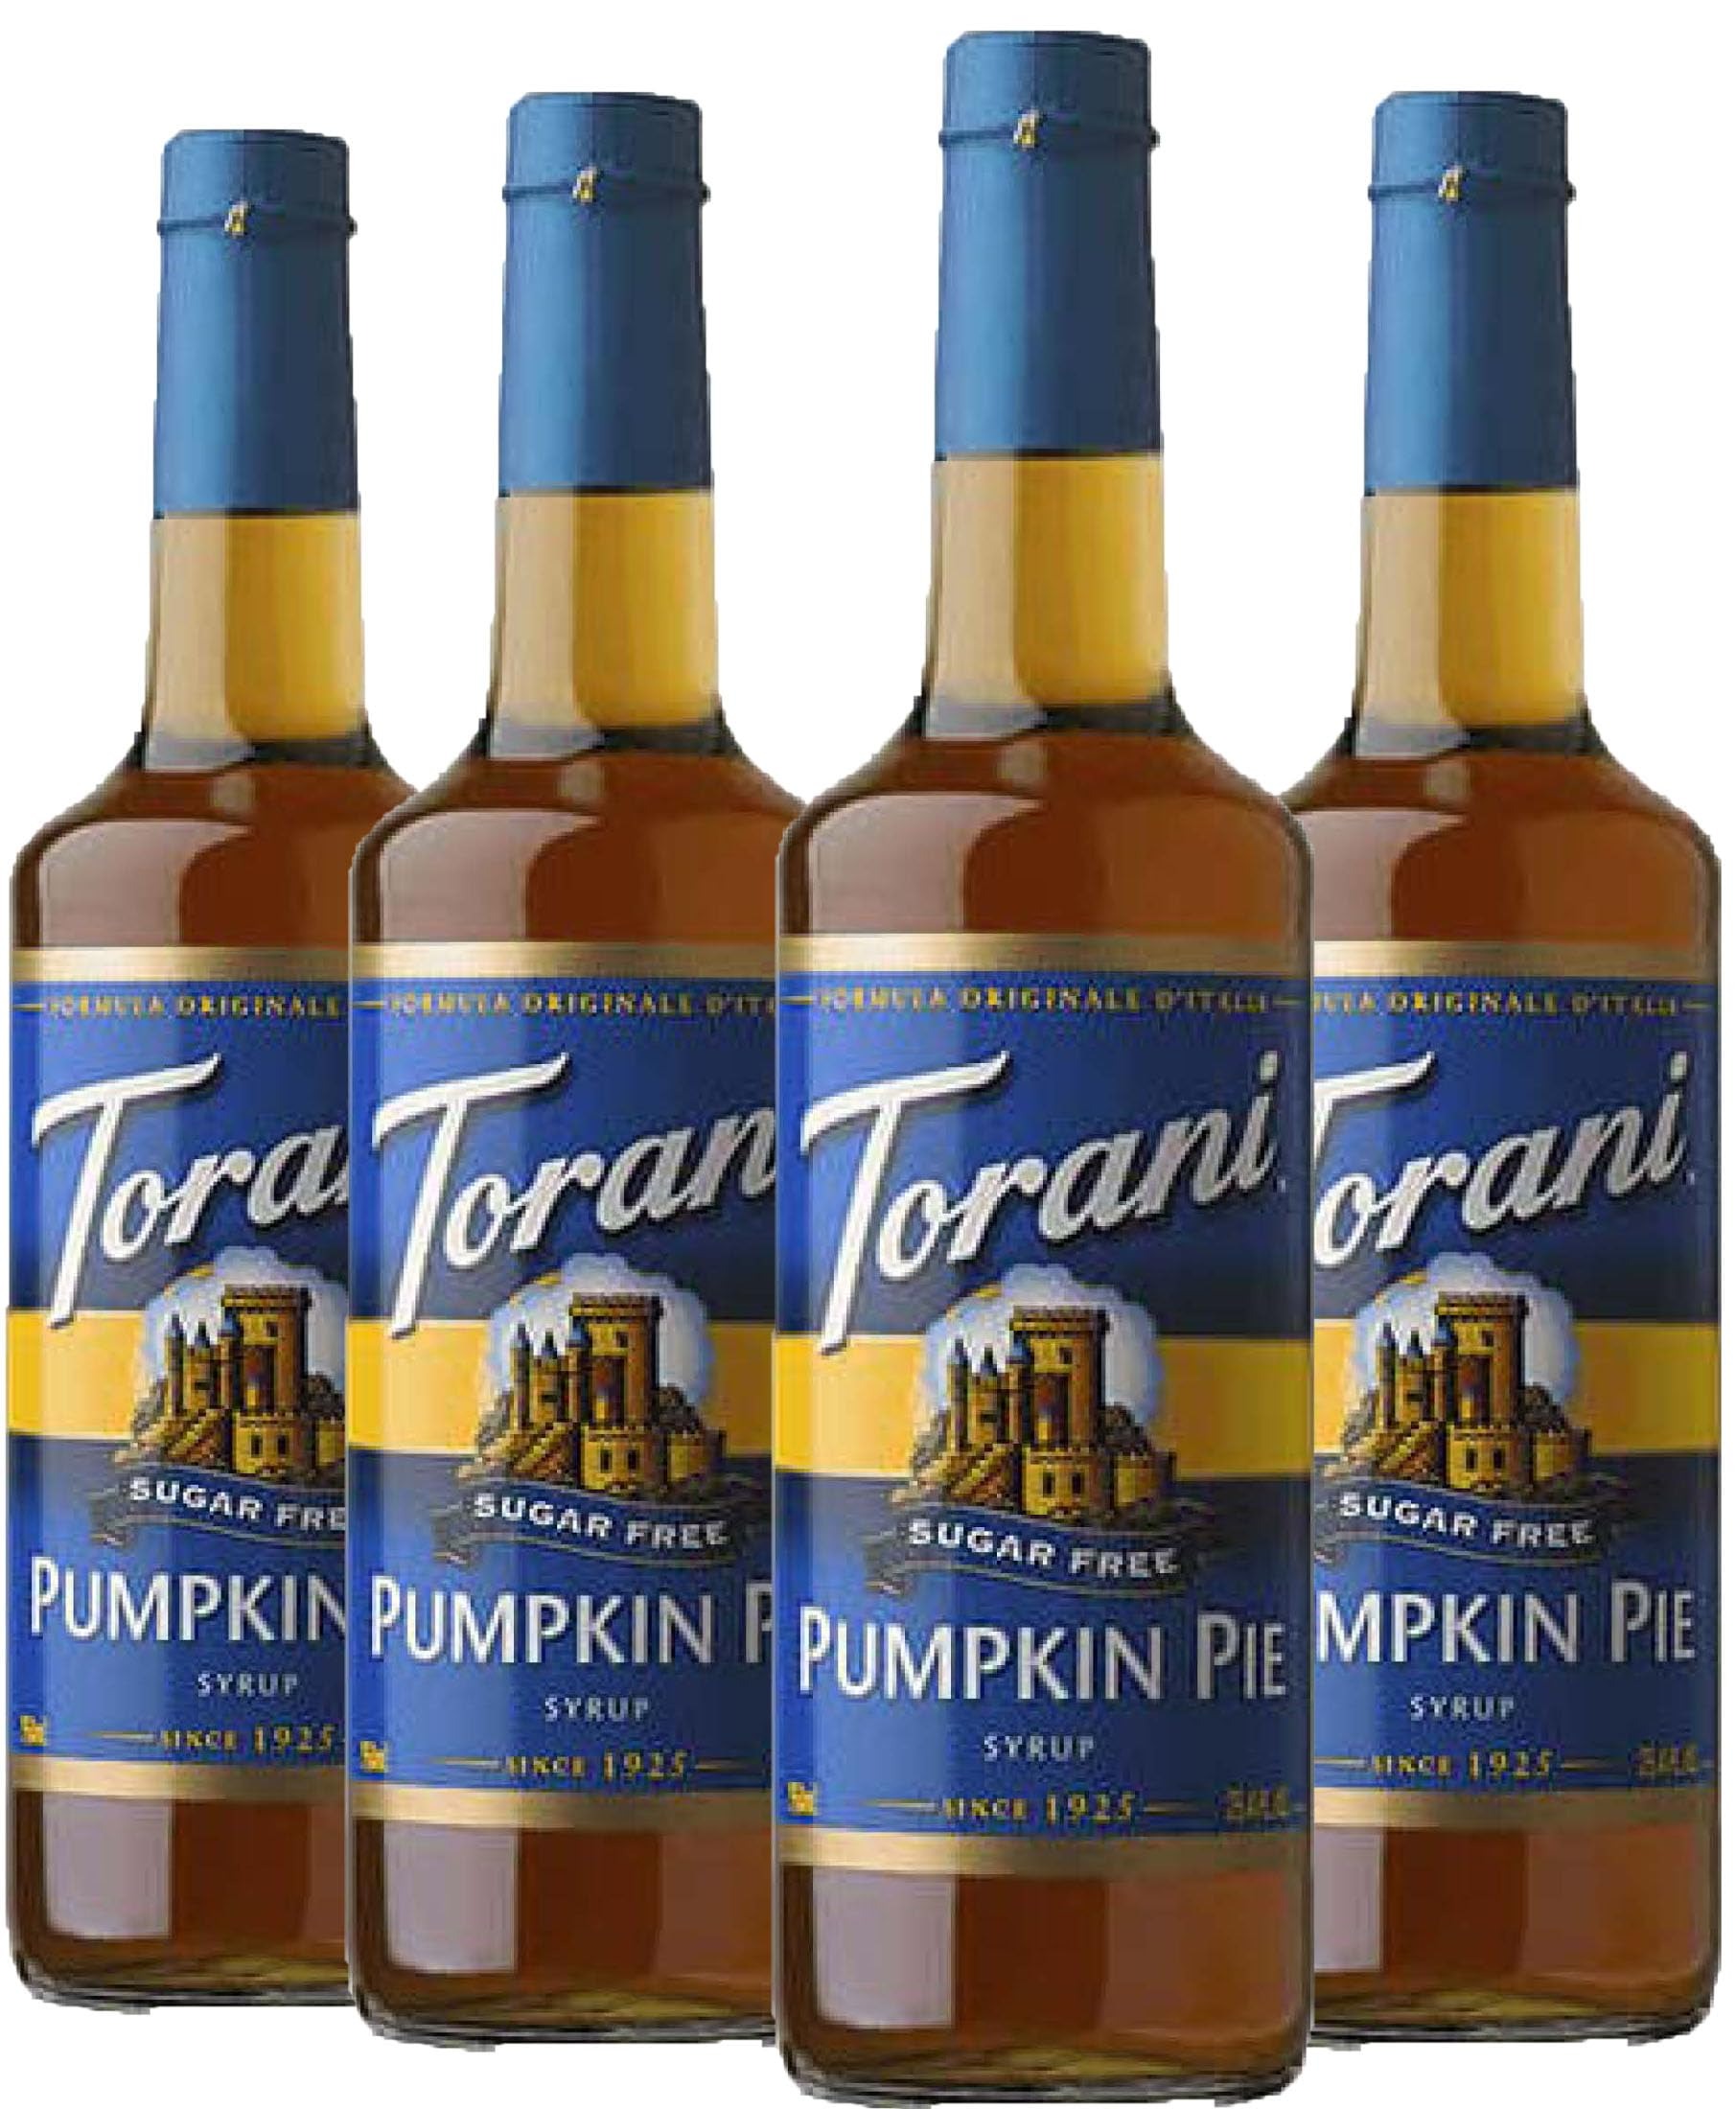
Item Name: Torani Sugar-Free Syrup, Pumpkin Pie, 25.4 Fl Oz Bottle (Pack of 4)
Bullet Point 1: Founded in San Francisco in 1925 with handwritten family recipes brought home from Italy, Torani now crafts over 100 tantalizing flavors to help you embrace your inner flavorista
Bullet Point 2: From caramel to vanilla to pumpkin spice to lavender and everything in between, our syrups and sauces help you create delicious beverages; Also available in sugar free, zero calorie flavors
Bullet Point 3: Perfect for flavored teas, lemonade, smoothies, energy drinks, refreshers, boba tea, water enhancers, Italian soda, coffee, lattes, cocktails and mocktails, snow cones, sparkling water, yogurt, overnight oats and more
Value: 101.6
Unit: Fl Oz

Price: 20.92